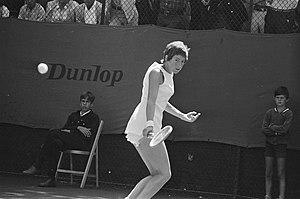
Christina Sandberg est une joueuse de tennis suédoise.